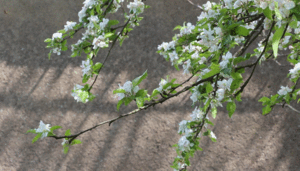
Un cinémagraphe est une photographie animée d'un léger mouvement répétitif. Il est généralement au format GIF animé et peut donner l'impression de regarder une vidéo.